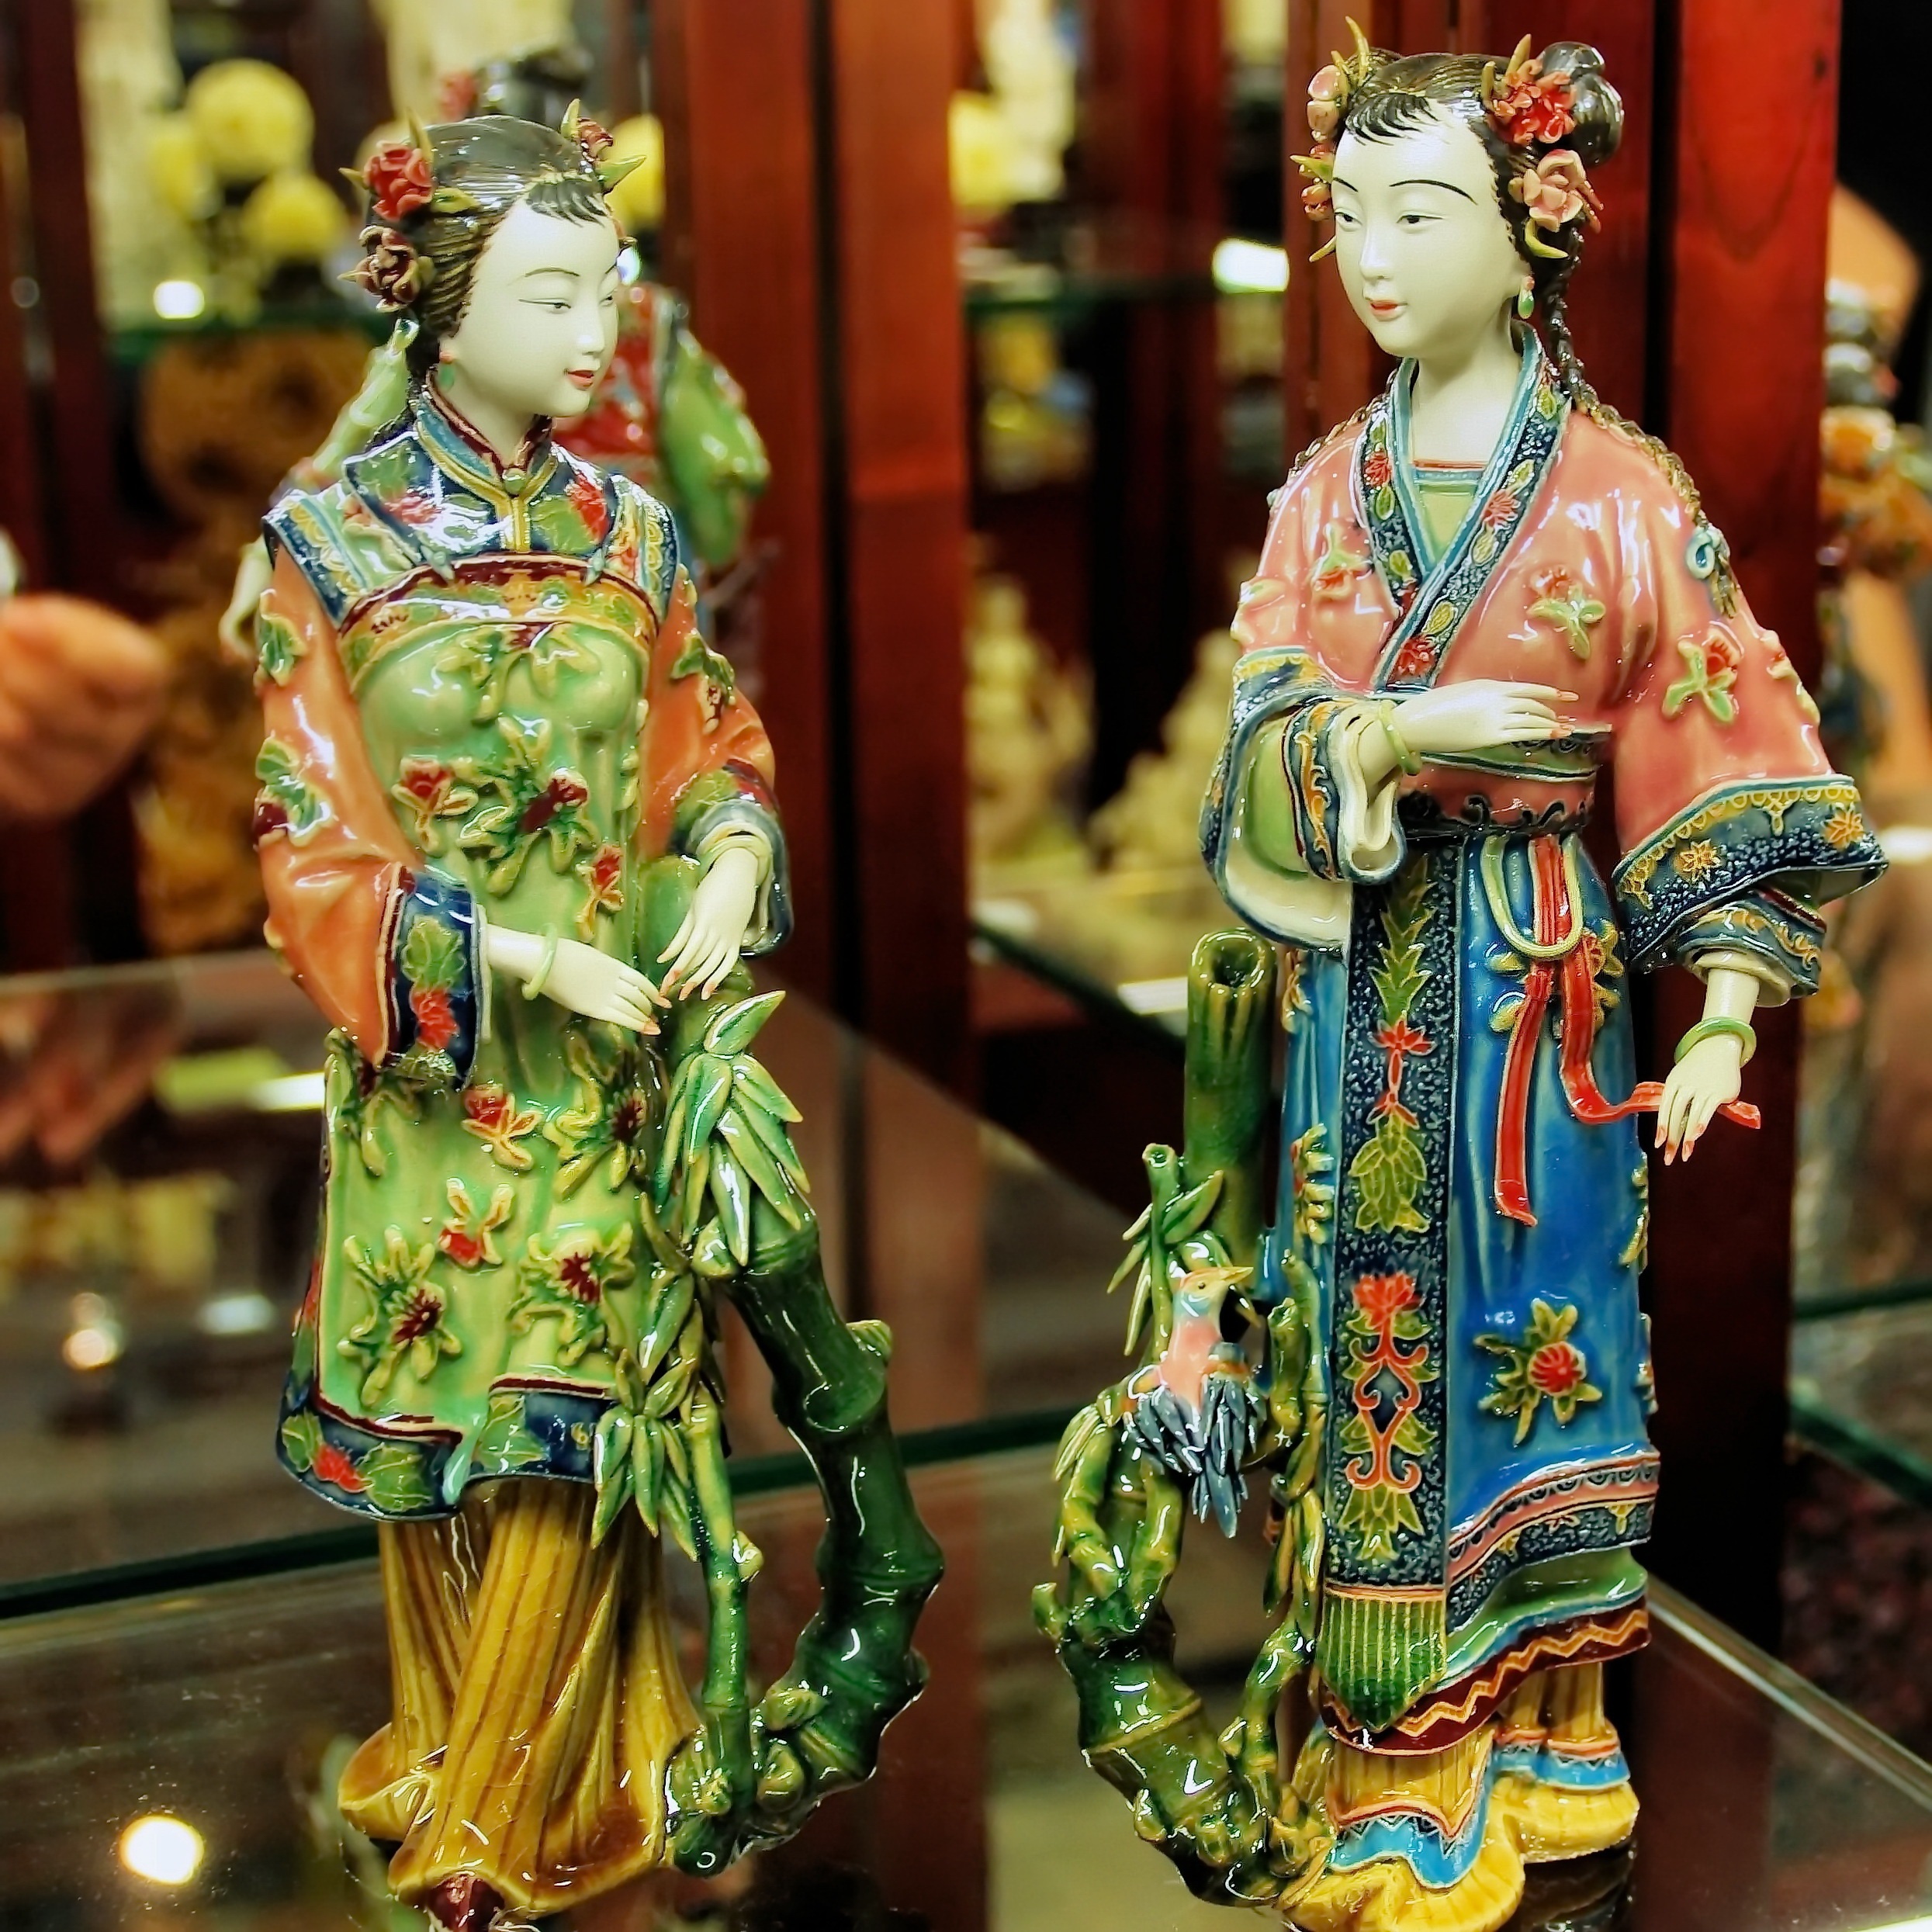
woman, statue, decoration, ceramic, market, clothing, toy, trinket, crafts, statues, costume, china, guangdong, hindu temple, courtesans